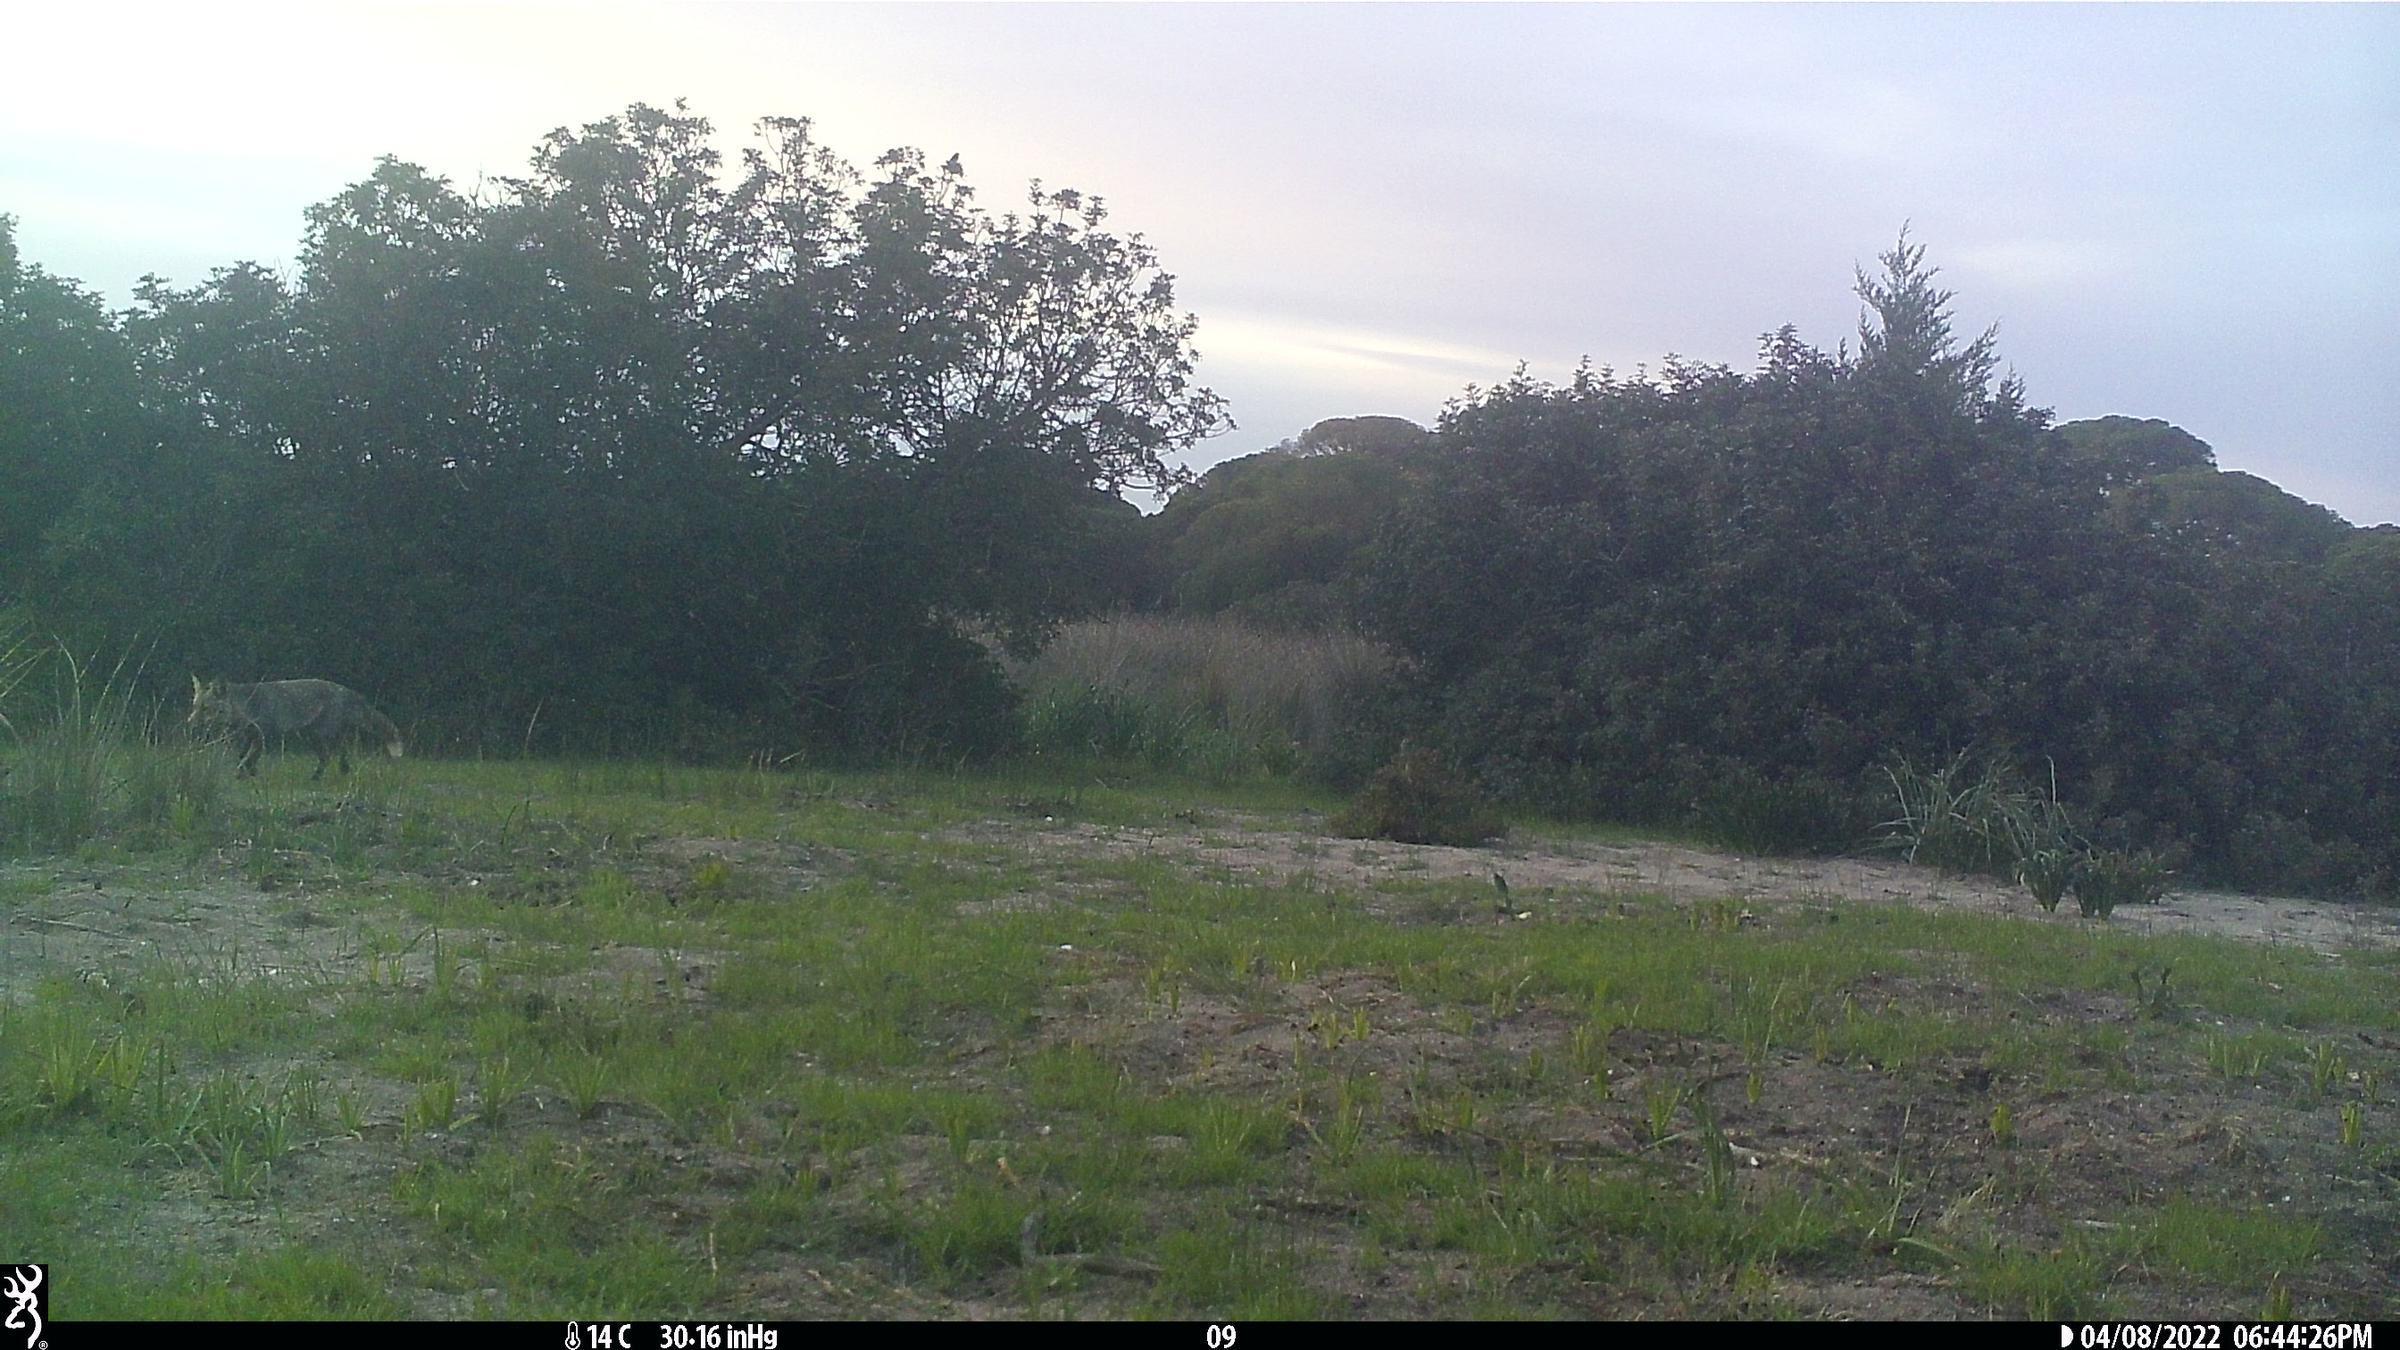
Species: Vulpes vulpes